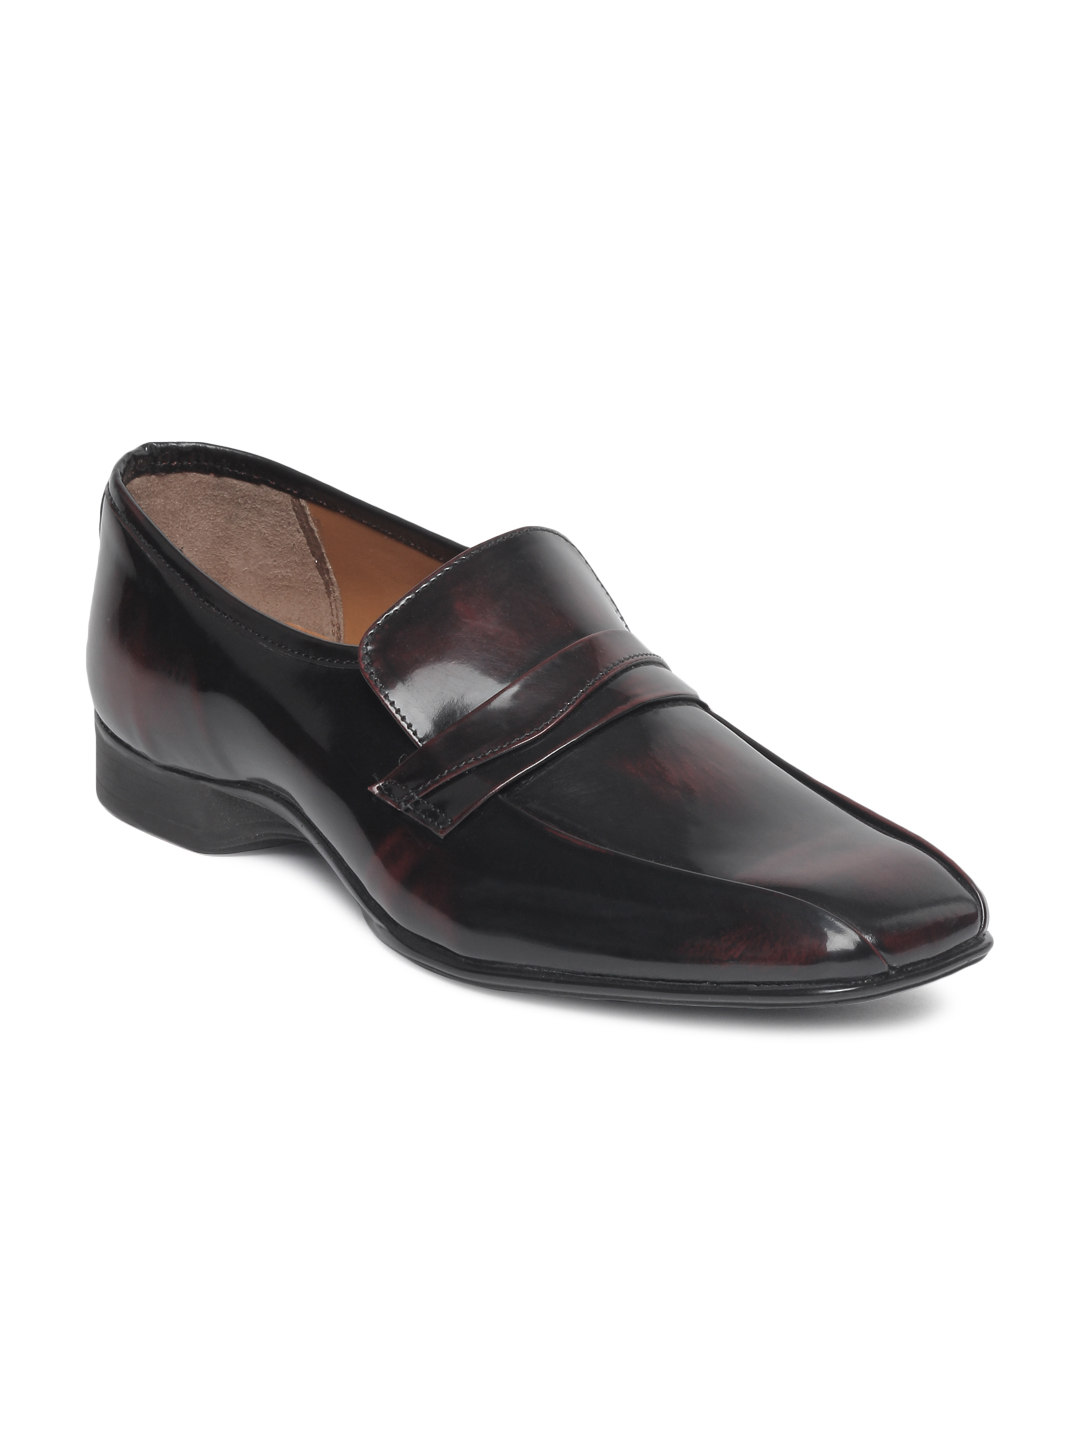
Fortune Men Brown Formal Shoes
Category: Footwear / Shoes / Formal Shoes
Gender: Men
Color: Brown
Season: Fall 2012
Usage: Formal